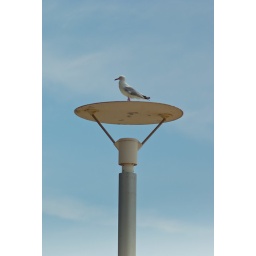
Seagull on top of a lamp pole in Manly